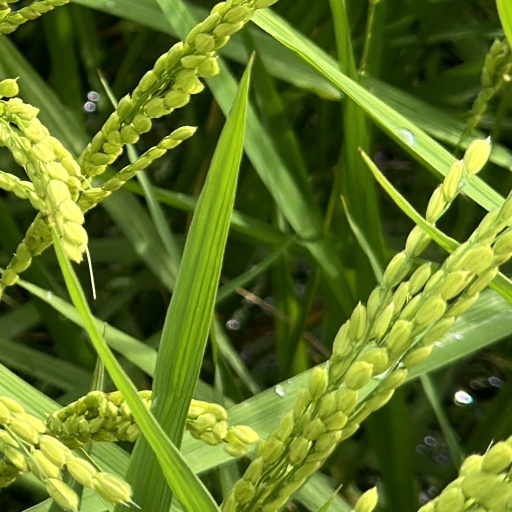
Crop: rice